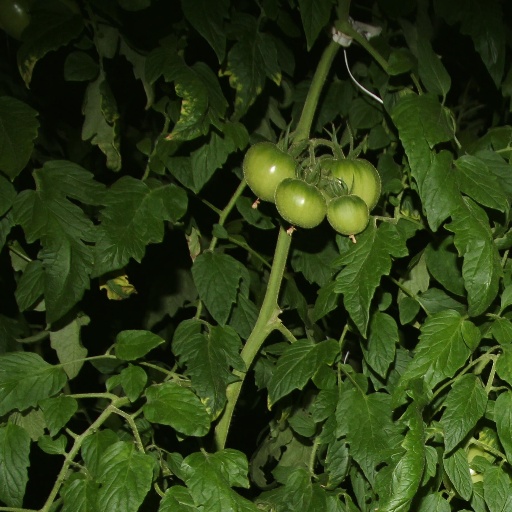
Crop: tomato